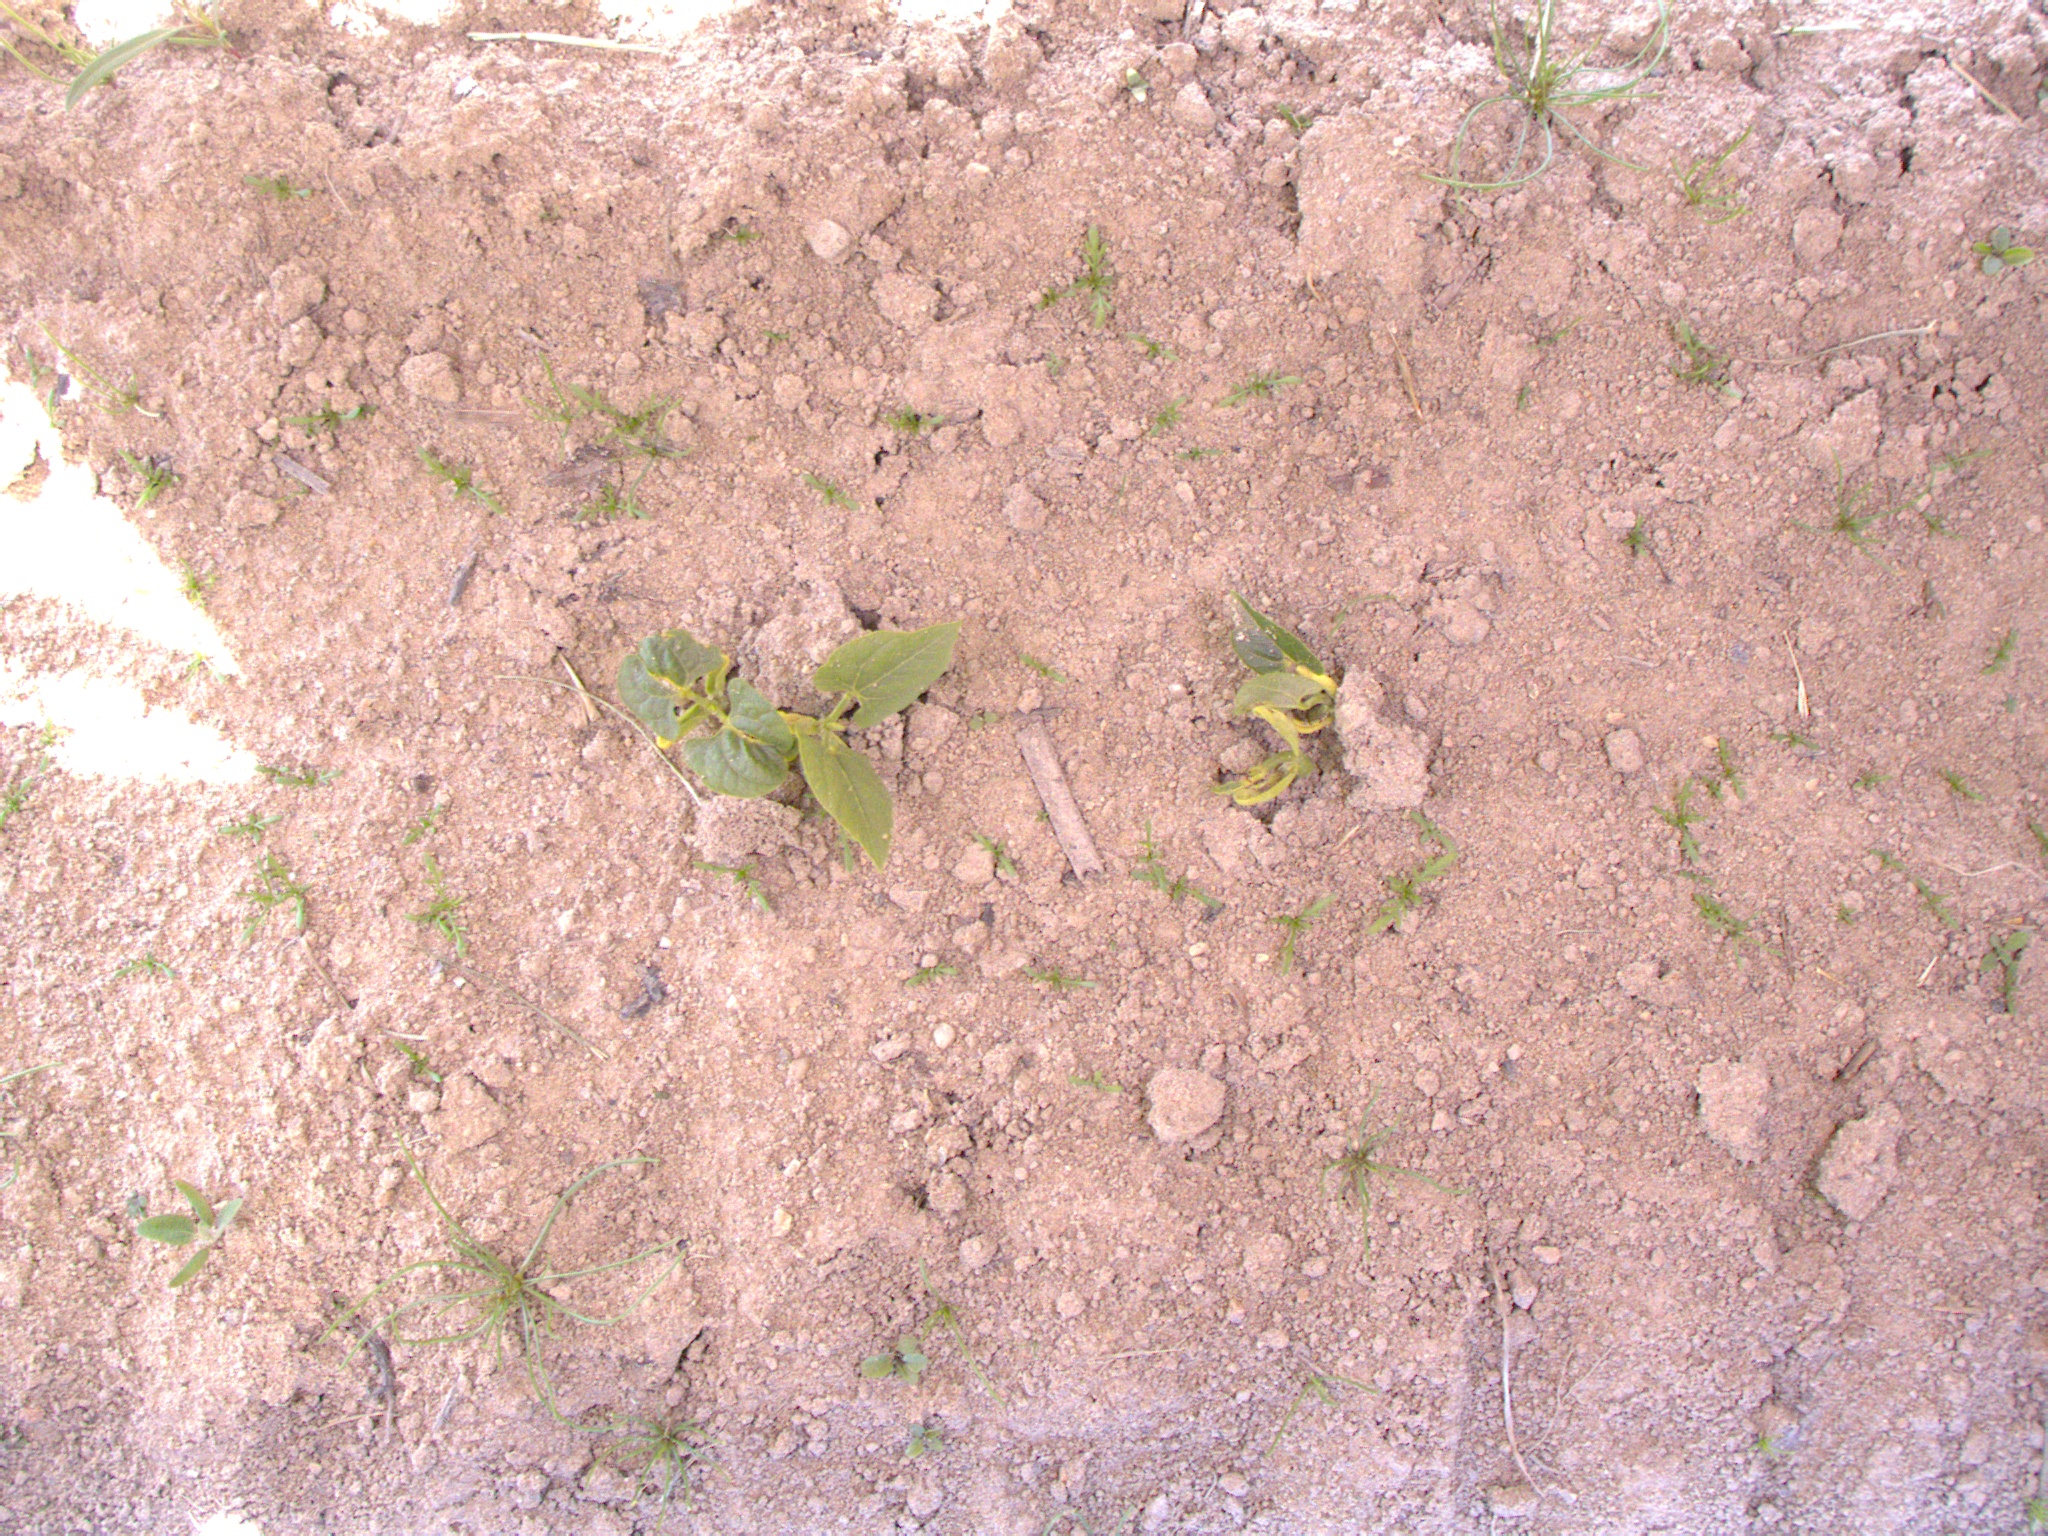
Crop: bean
Objects: bean, bean, bean, bean, stem_bean, stem_bean, stem_bean, stem_bean